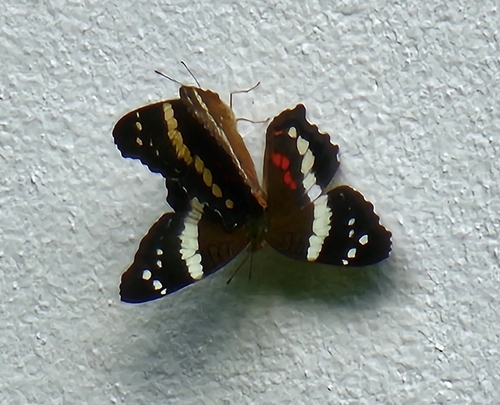
Scientific name: Anartia fatima
Common name: Banded peacock
Family: Nymphalidae
Order: Lepidoptera
Pollinator type: Primary pollinator
Habitat: Open areas and gardens
Geographic range: South America
Conservation status: Least Concern